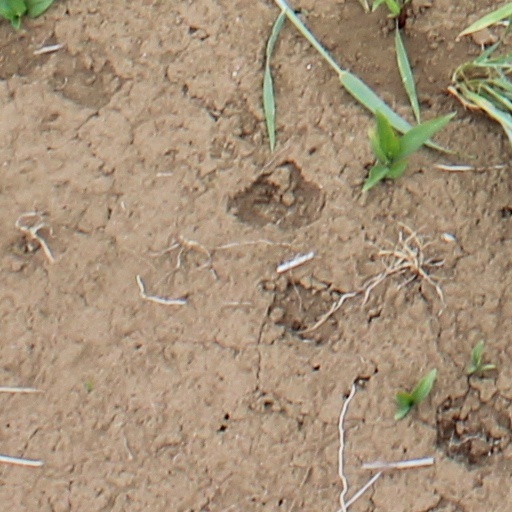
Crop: wheat